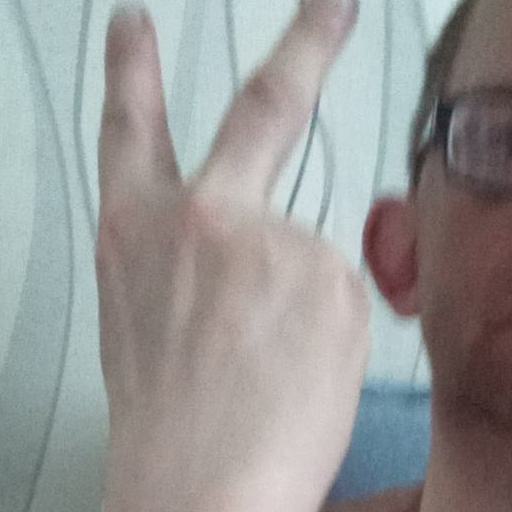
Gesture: peace_inverted